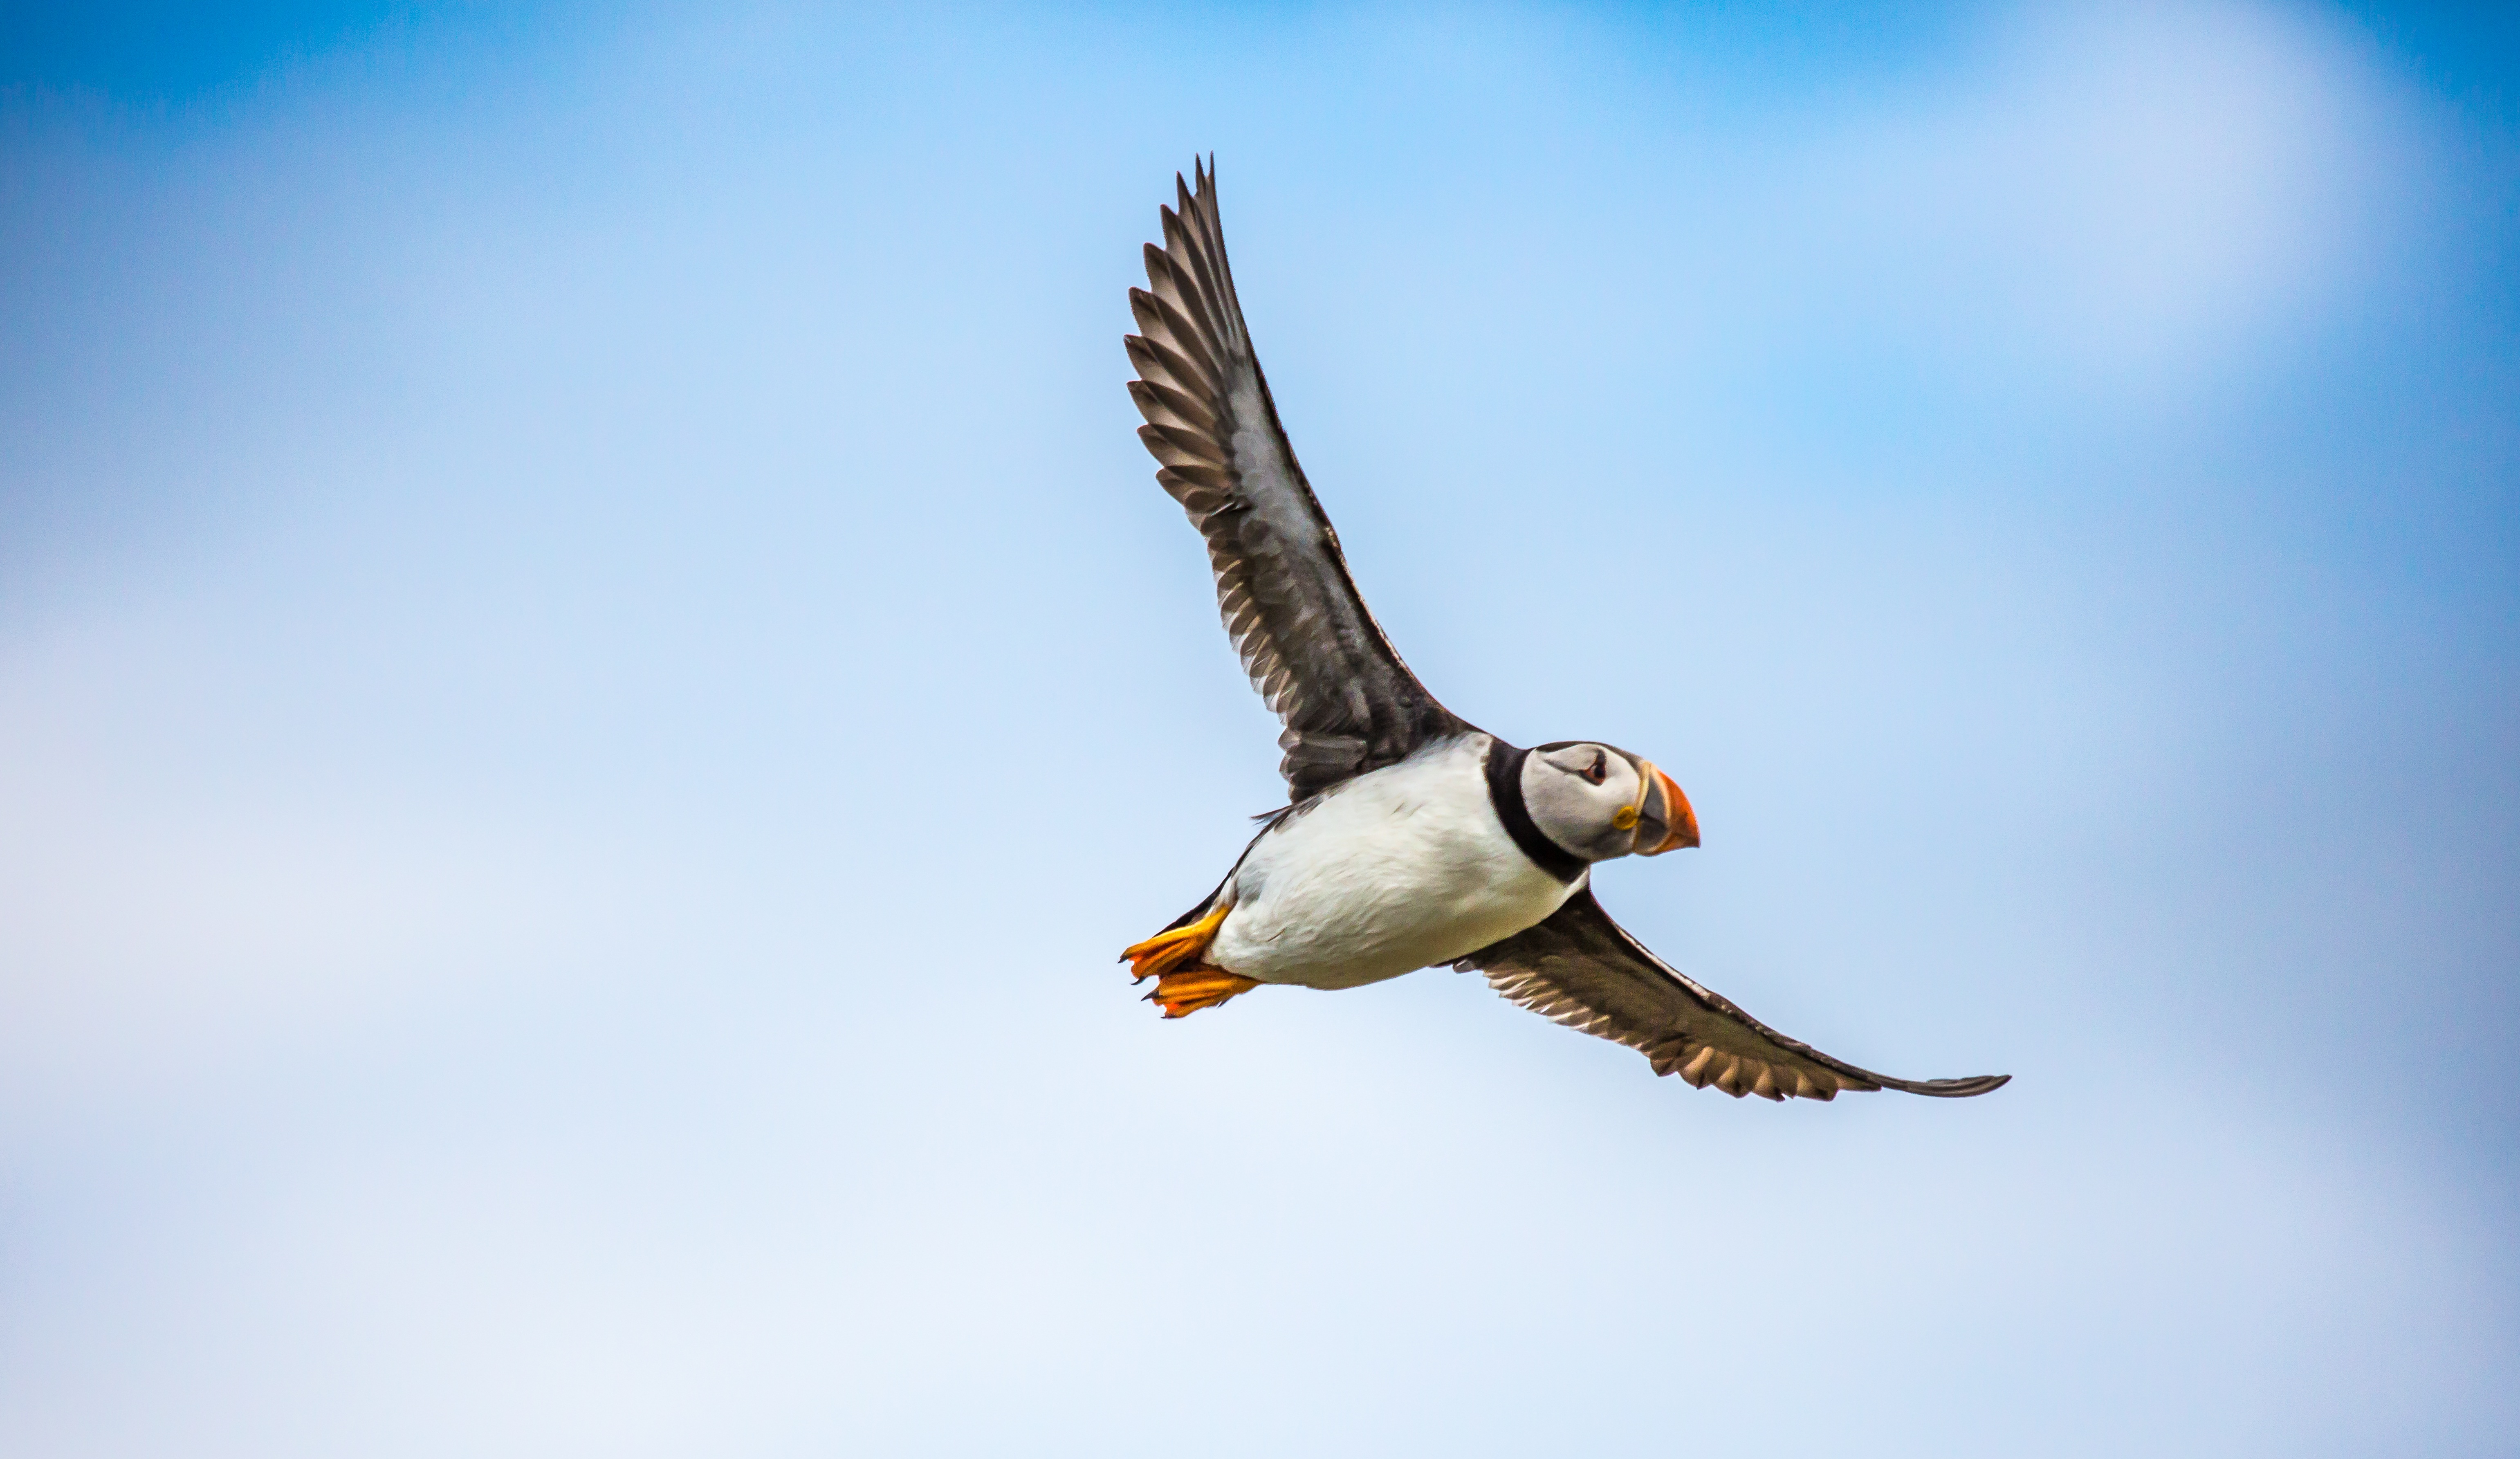
sea, nature, bird, wing, seabird, fly, wildlife, beak, flight, eagle, freedom, feather, fauna, majestic, puffin, bird of prey, bald eagle, vertebrate, falcon, accipitriformes